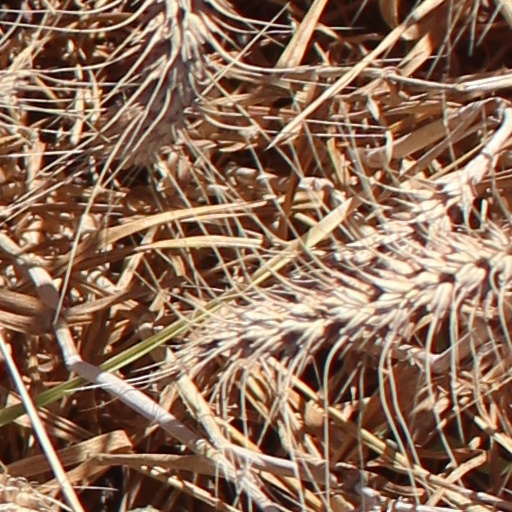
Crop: wheat